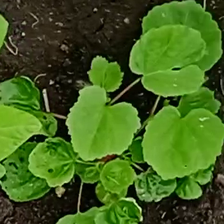
Weed species: Little_Mallow(Malva parviflora)